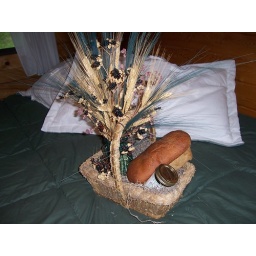
My blue ribbon entry in a flower arranging contest..blackberry lilies, blackberry jam, wheat and wheat bread.